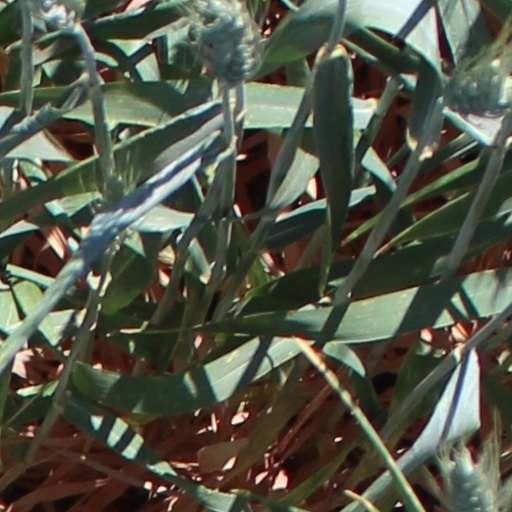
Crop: wheat